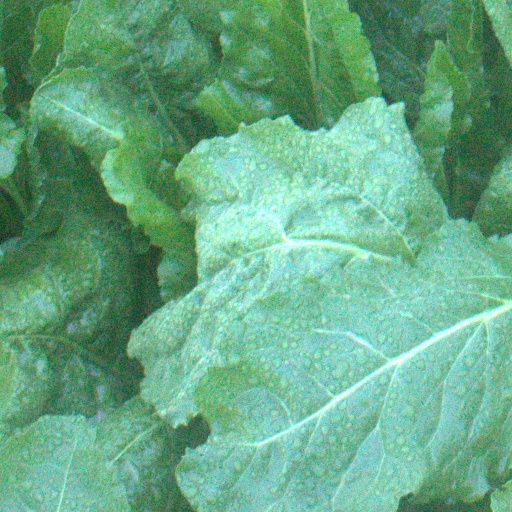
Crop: sugar beet